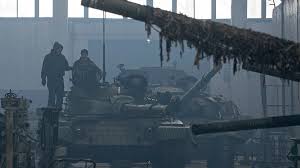
Label: T-64